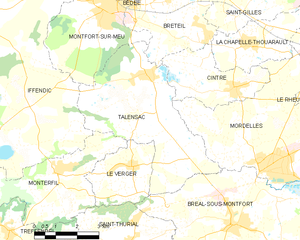
Talensac est une commune française située dans le département d'Ille-et-Vilaine en région Bretagne.